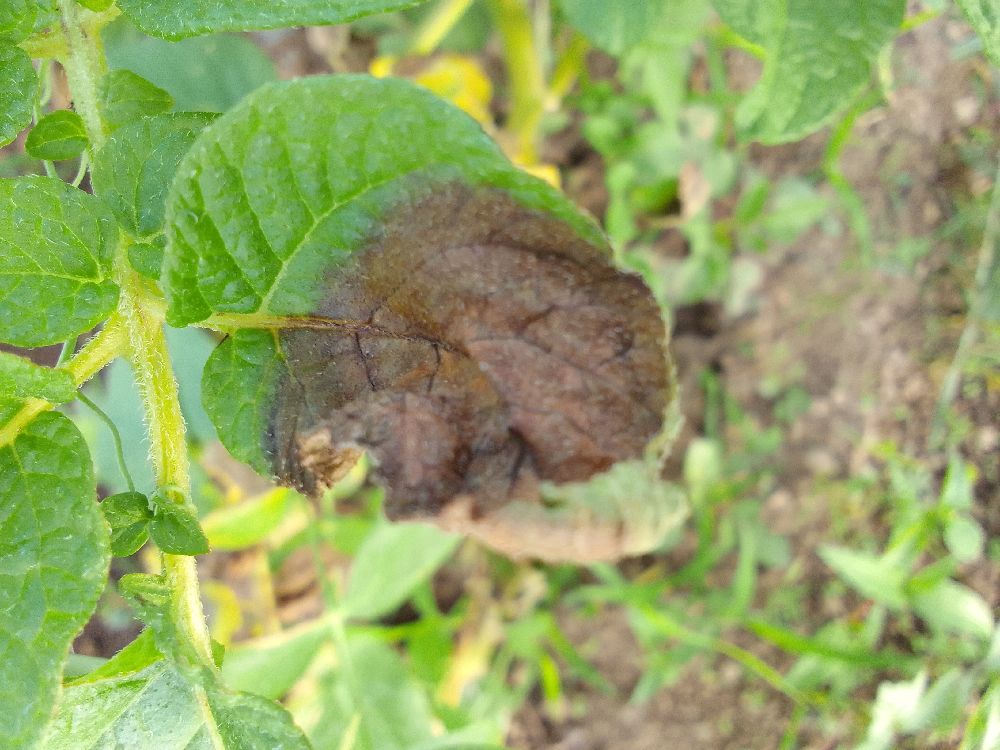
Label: Late blight